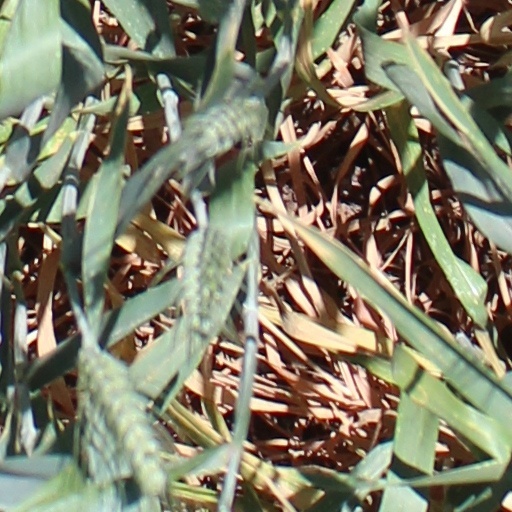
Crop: wheat